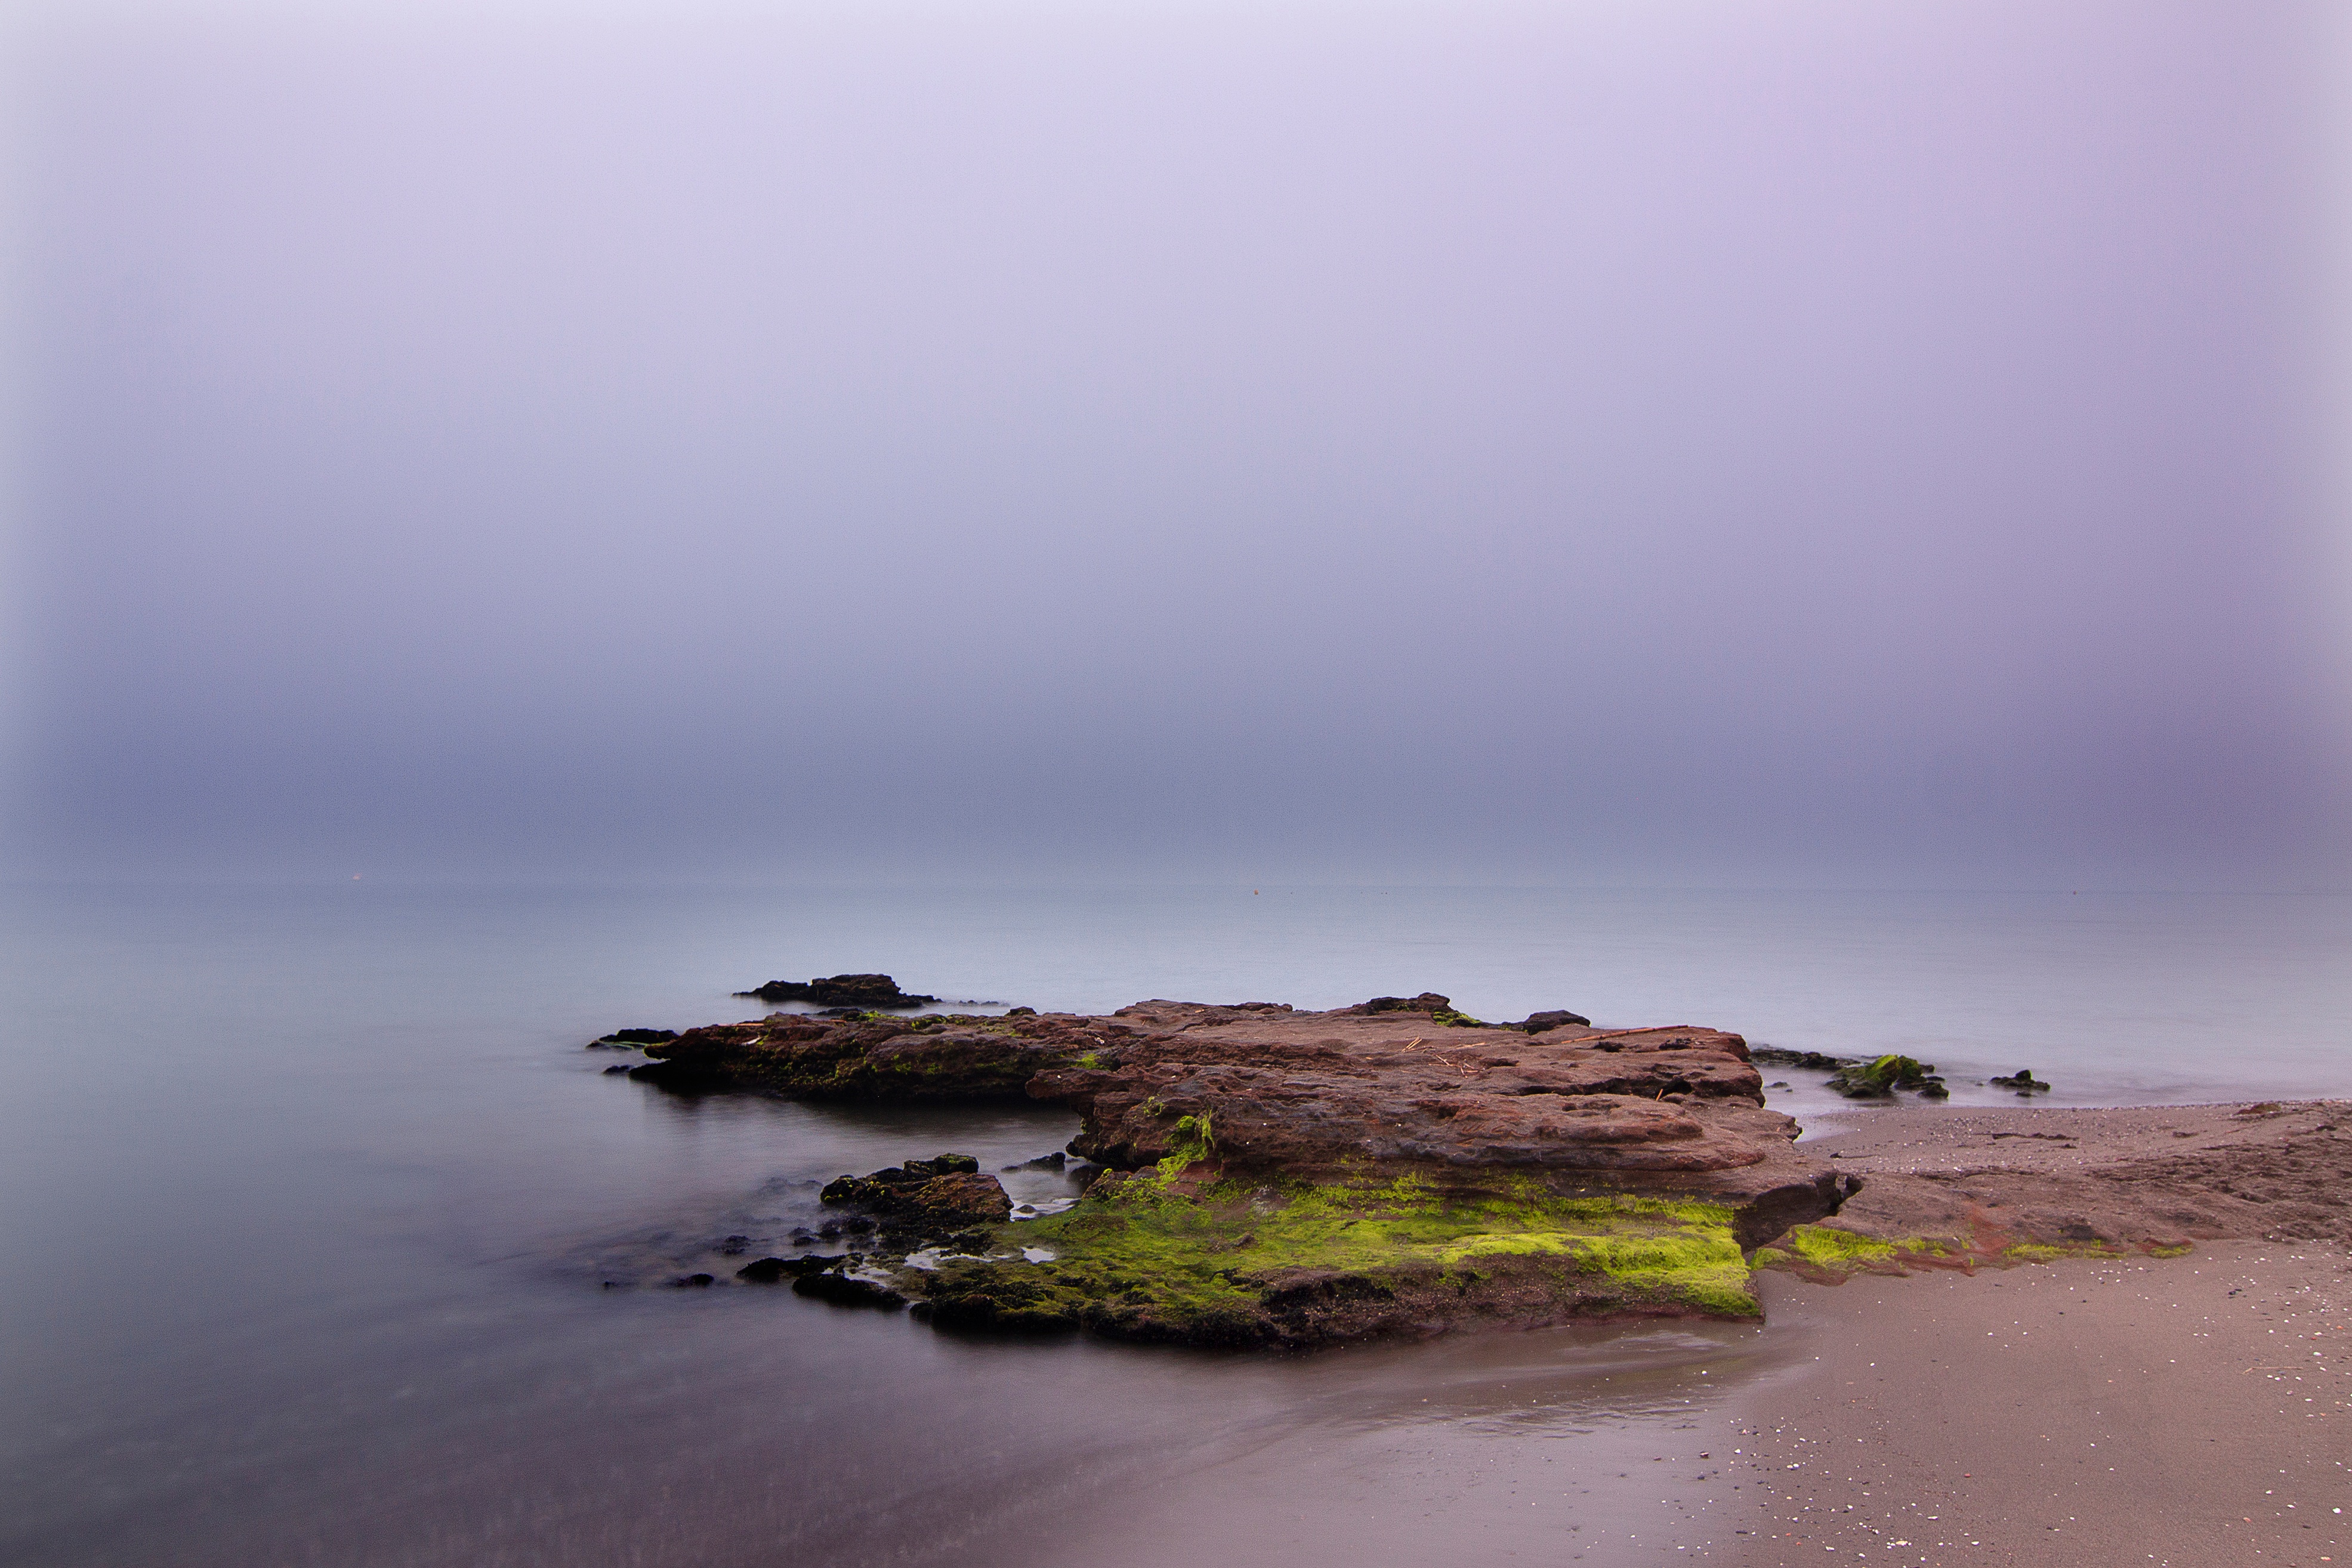
beach, landscape, sea, coast, water, nature, rock, ocean, horizon, cloud, sky, fog, sunrise, mist, morning, shore, wave, dawn, cliff, dusk, reflection, weather, bay, terrain, material, body of water, atmospheric phenomenon